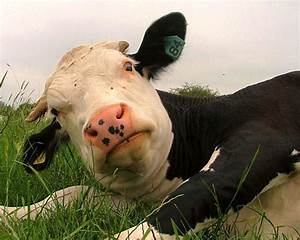
Label: mucca